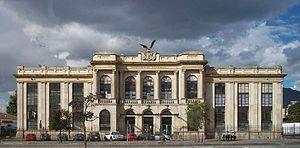
Façade de la Station de la Sabane à Bogota.